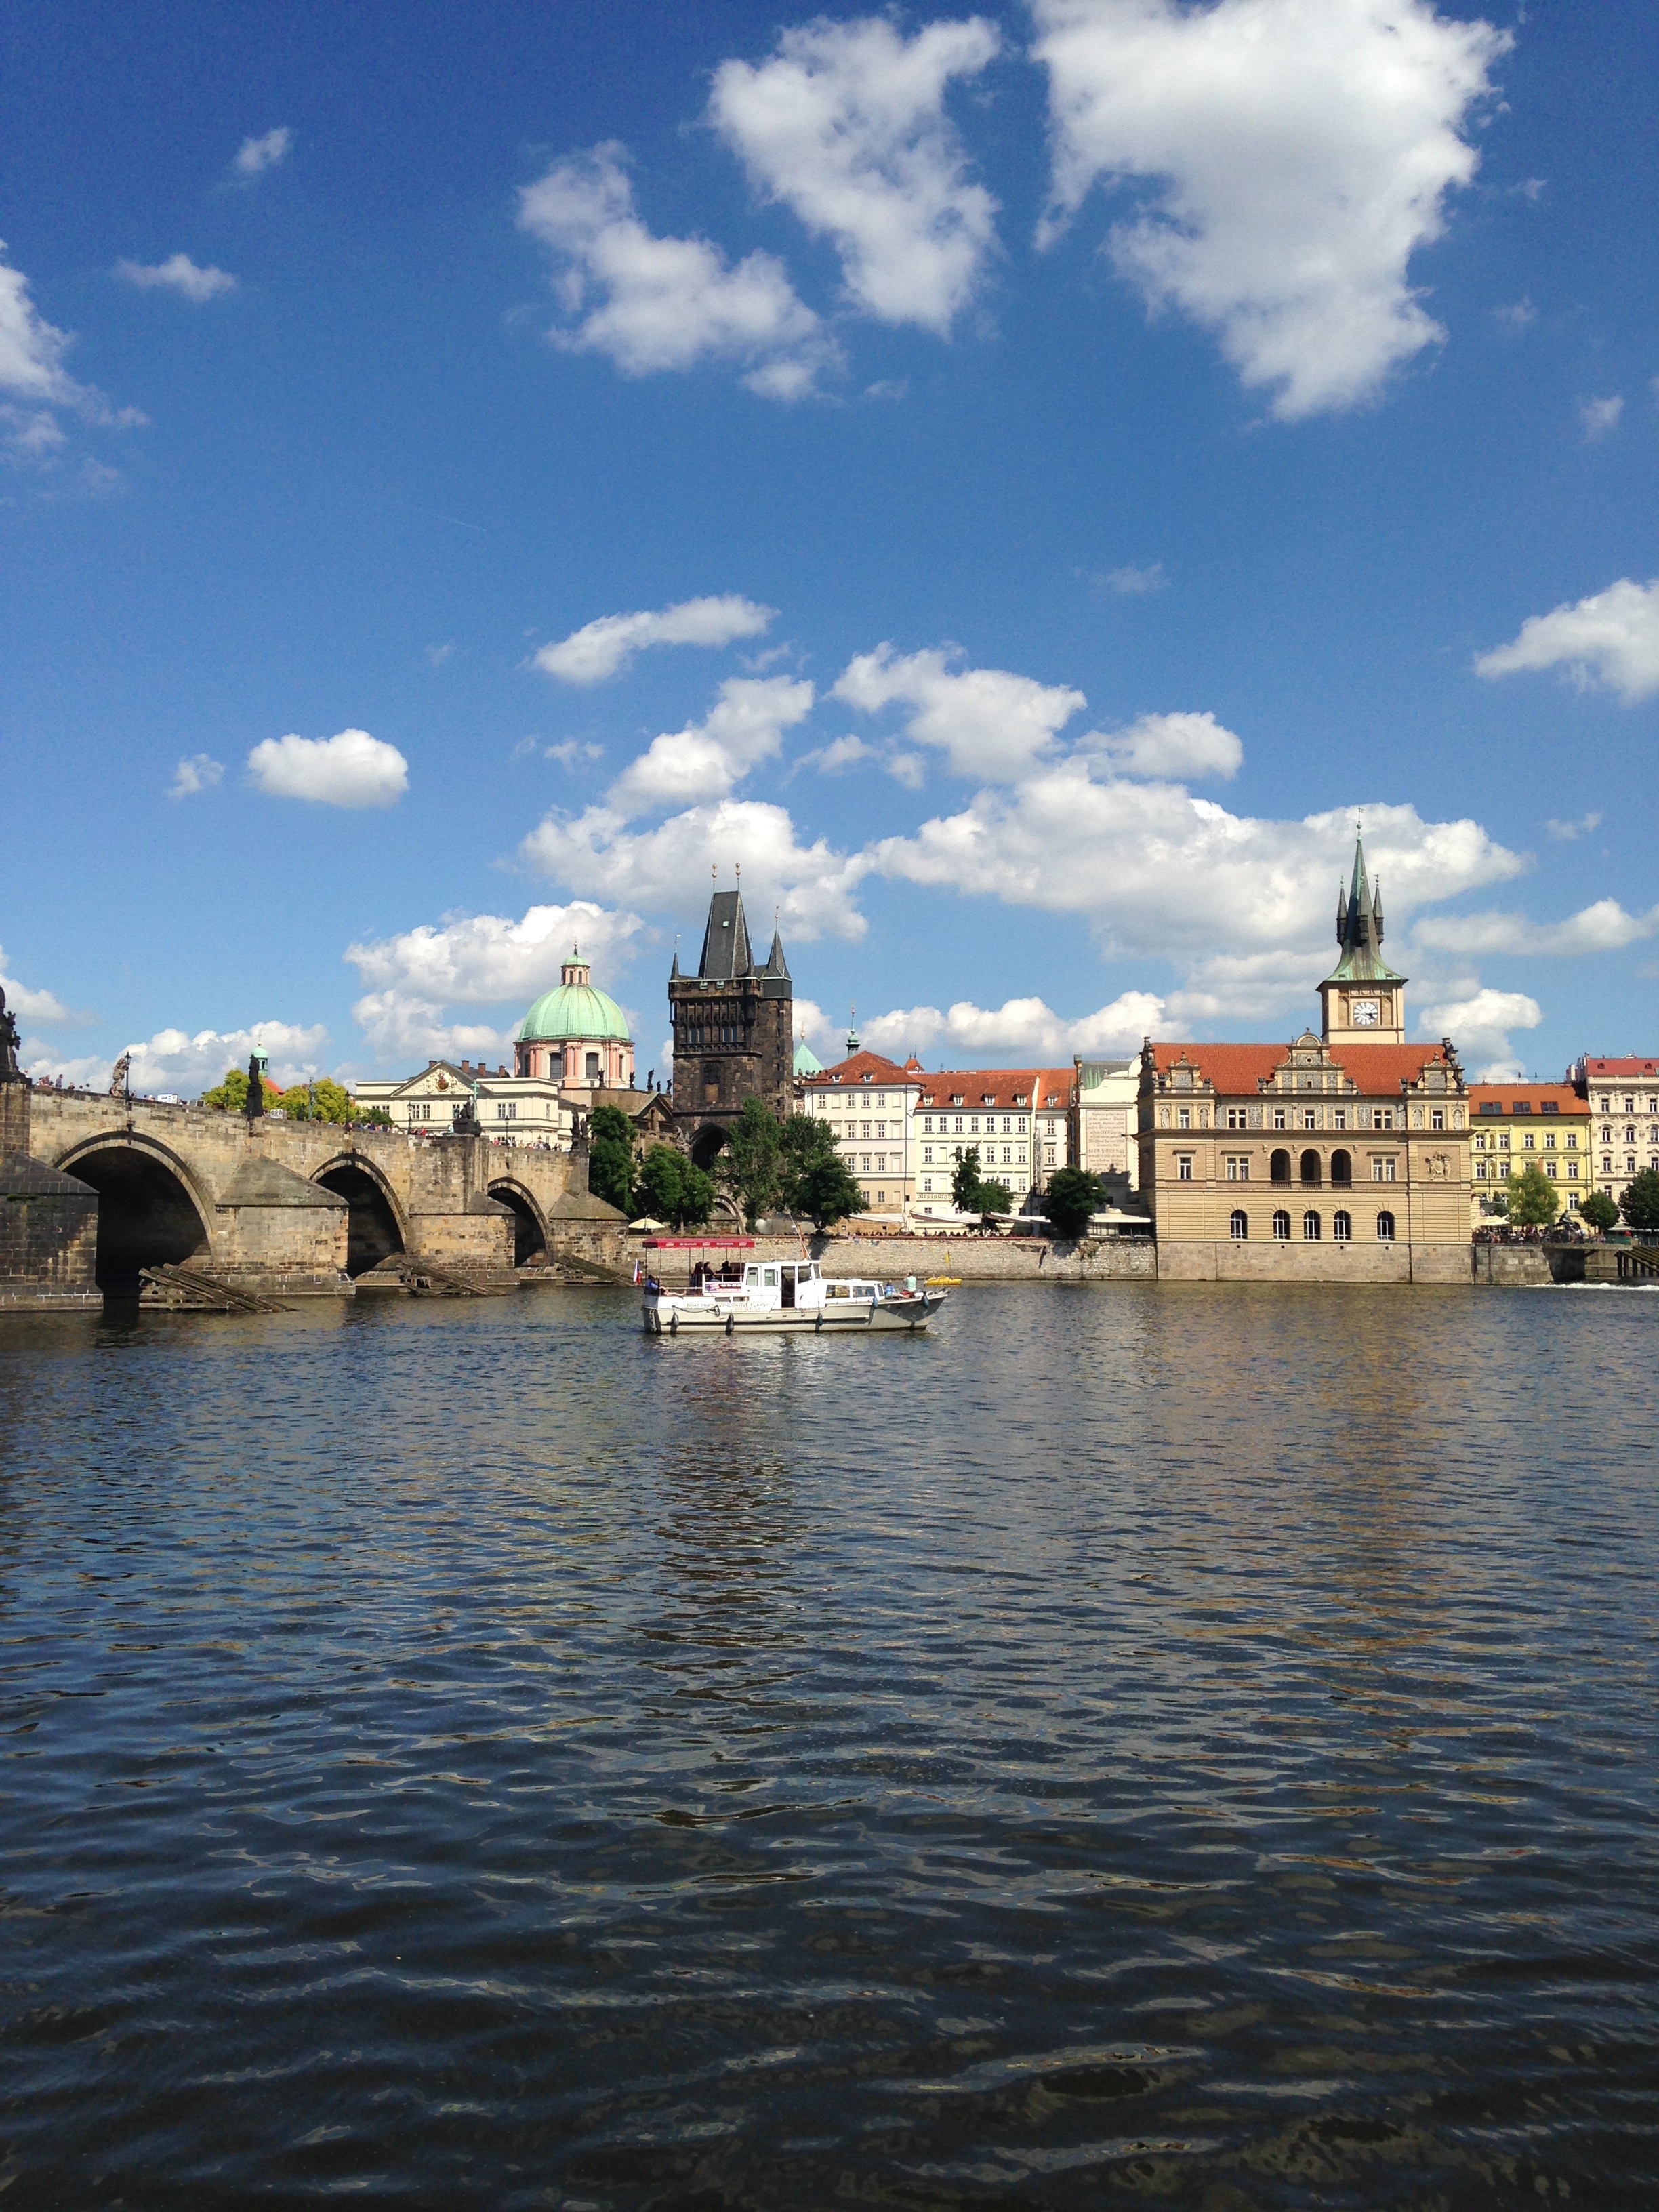
sea, coast, water, bridge, river, cityscape, vacation, reflection, vehicle, tower, bay, harbor, prague, waterway, body of water, steamer, vltava, charles bridge